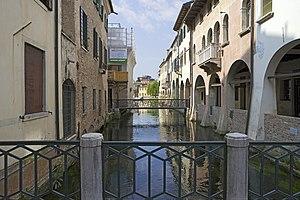
Trévise est une ville italienne de la province de même nom, en Vénétie.